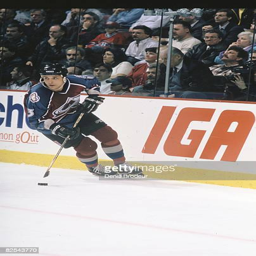
ice hockey player in a game during the season